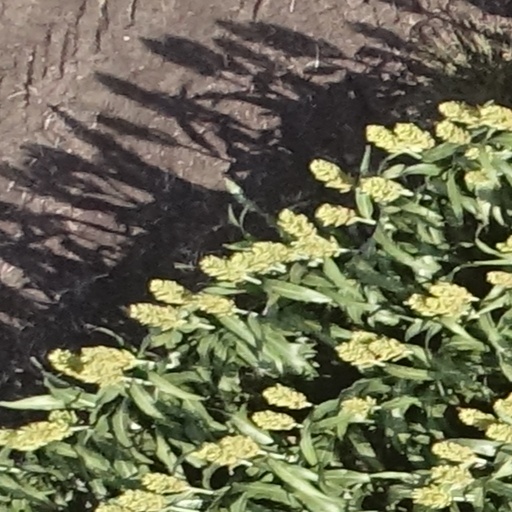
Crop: sorghum